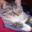
Label: cat